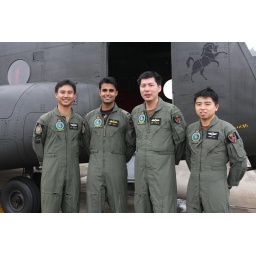
The men that fly the divers to clear the mines in the water